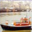
Label: ship